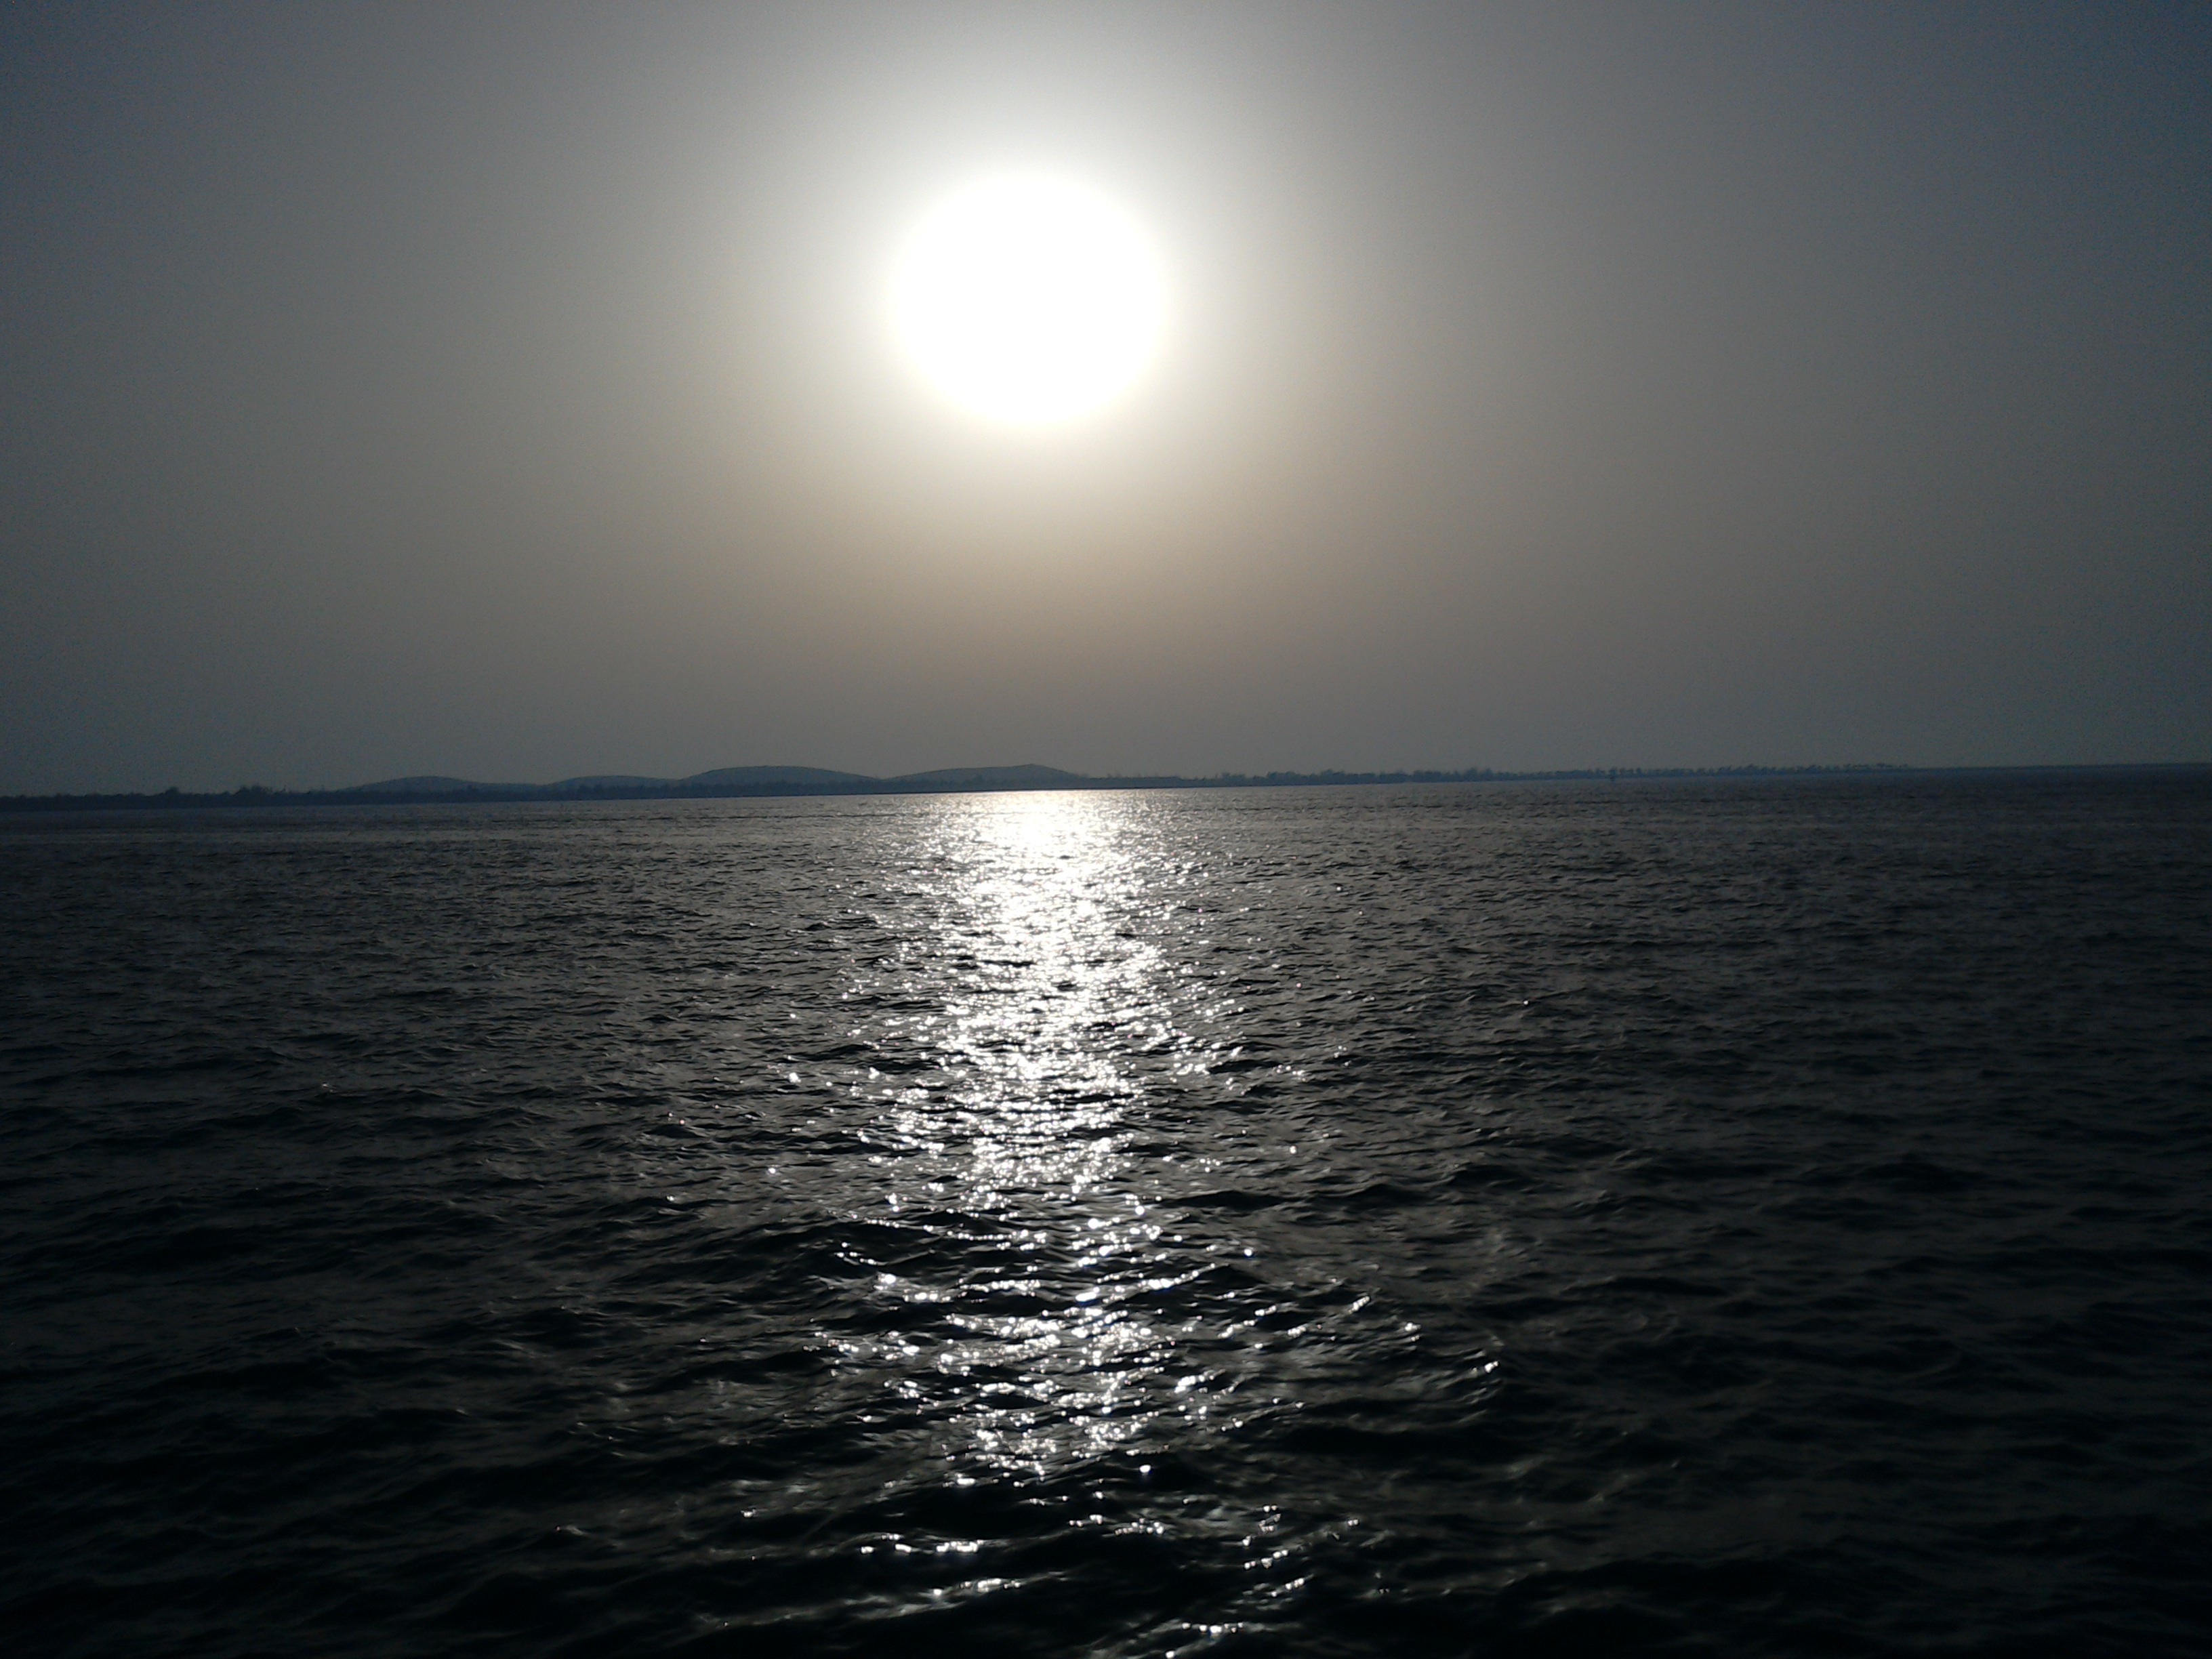
sea, coast, ocean, horizon, sun, sunrise, sunset, sunlight, wave, lake, dawn, dusk, reflection, moonlight, body of water, astronomical object, atmospheric phenomenon, wind wave